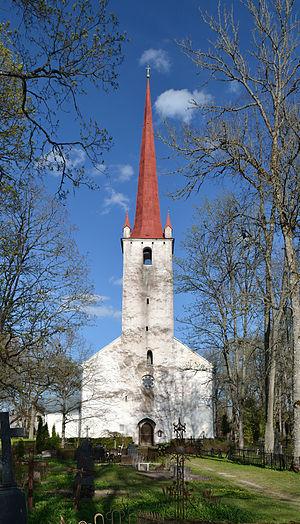
Cet article donne une liste d'églises en Estonie.